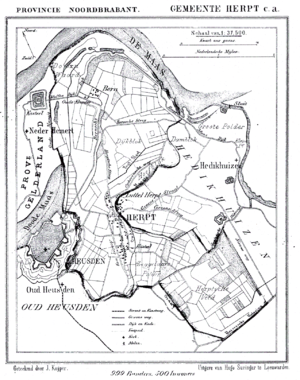
Bern est une petite localité néerlandaise de la province de Gueldre, appartenant à la commune de Zaltbommel et située sur l'île de Nederhemert.